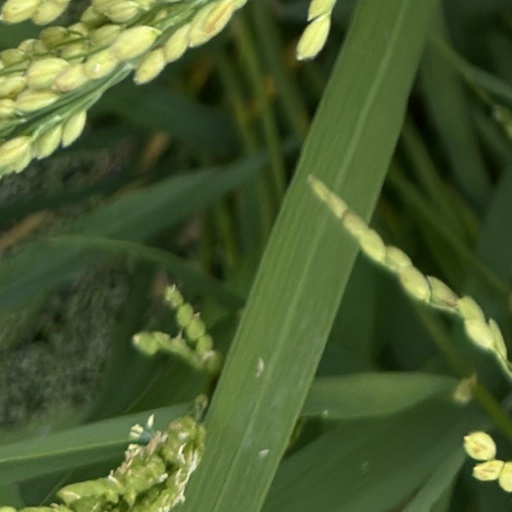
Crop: rice